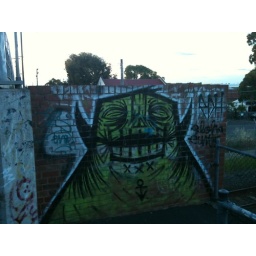
street art down by the train tracks